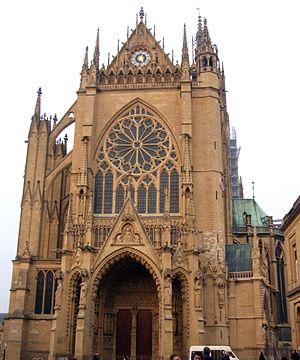
Cathédrale Saint-Etienne de Metz, Metz, FRANCE
Paul-Otto-Karl Tornow est un architecte allemand. Volontiers historiciste, il représente bien l'architecture wilhelmienne.